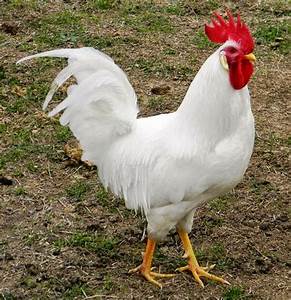
Label: gallina